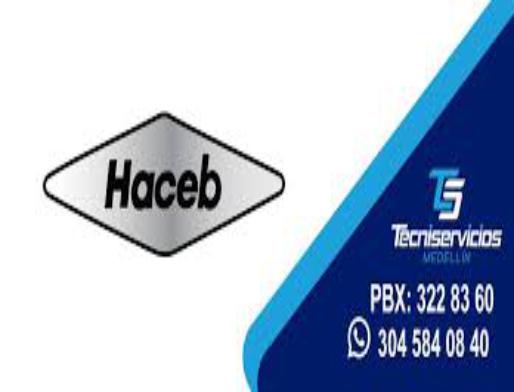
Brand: Haceb
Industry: Electronic